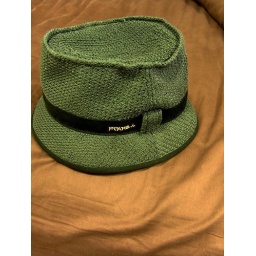
&amp;quot;prana hat on brown background&amp;quot; by Alicia Avilez